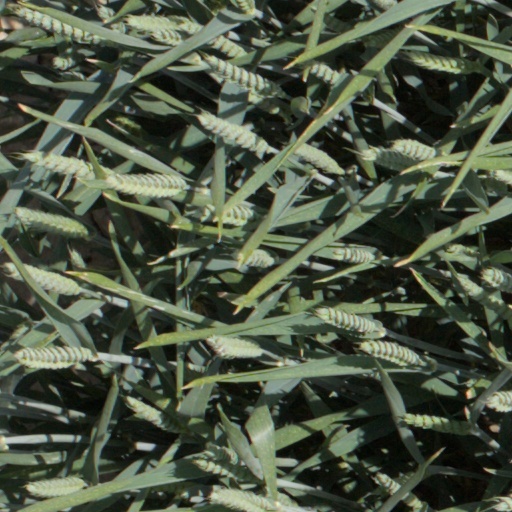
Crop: wheat